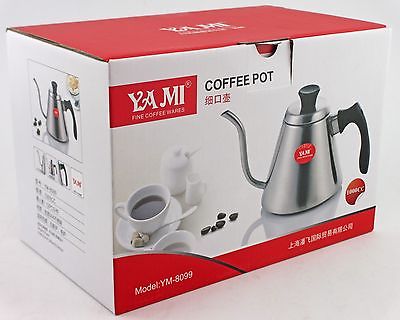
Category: kettle